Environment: real
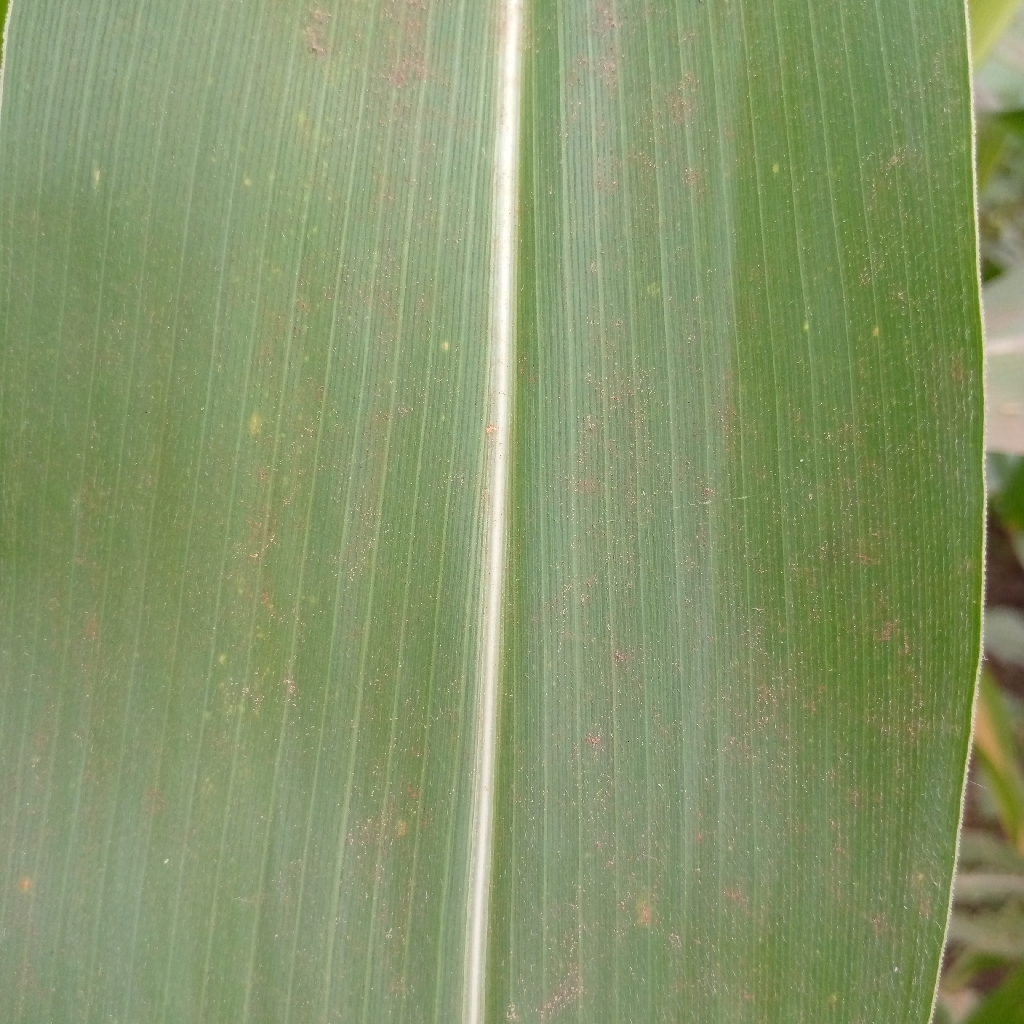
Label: healthy